Clausnitz

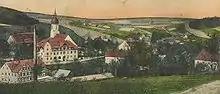
Clausnitz around 1910

Clausnitz is a village in the municipality of Rechenberg-Bienenmühle in the Saxon district of Mittelsachsen in Germany. It lies in the Eastern Ore Mountains, in the valley of the Rachel, a tributary of the Freiberger Mulde. Clausnitz emerged during the clearings of the 12th century. It is a typical "Waldhufendorf", that has preserved its tidy, village character today with its rural two- and three-sided farmsteads and timber-framed houses.